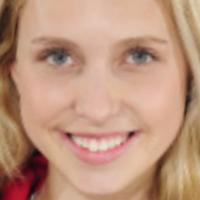
Age group: age 11-20